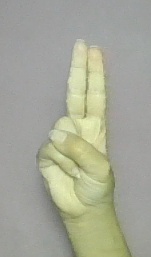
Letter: taa